Nicaraguan cuisine

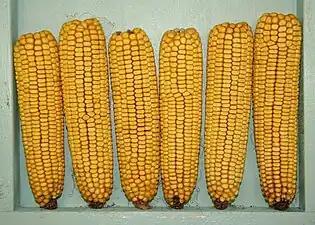
Corn is a staple food in Nicaragua

As in many other Latin American countries, corn is a staple. It is used in many widely consumed dishes such as nacatamal and indio viejo. Corn is not only used in food; it is also an ingredient for drinks such as pinolillo and chicha as well as in sweets and desserts. Other staples are rice and beans. Rice is eaten when corn is not, and beans are consumed as a cheap protein by the majority of Nicaraguans. It is common for rice and beans to be eaten as a breakfast dish. There are many meals including these two staples; one popular dish, gallo pinto, is often served as lunch, sometimes with eggs. Nicaraguans do not limit their diet solely to corn, rice, and beans. Many Nicaraguans have small gardens of their own full of vegetables and sometimes incorporate flowers into their meals.